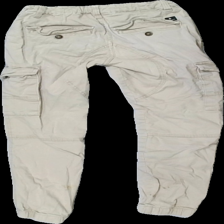
View: back
Type: Trousers
Category: Children
Brand: Jack And Jones
Colors: Beige
Material: 100% cotton
Cut: Regular
Size: 158
Season: All
Stains: Major
Damage: fläckar
Damage location: bottom right
Damage 2: fläckar
Damage 2 location: middle left
Damage 3: fläckar
Damage 3 location: bottom left
Price range: <50
Recommended usage: Export
Description: beige byxor med fläckar över hela